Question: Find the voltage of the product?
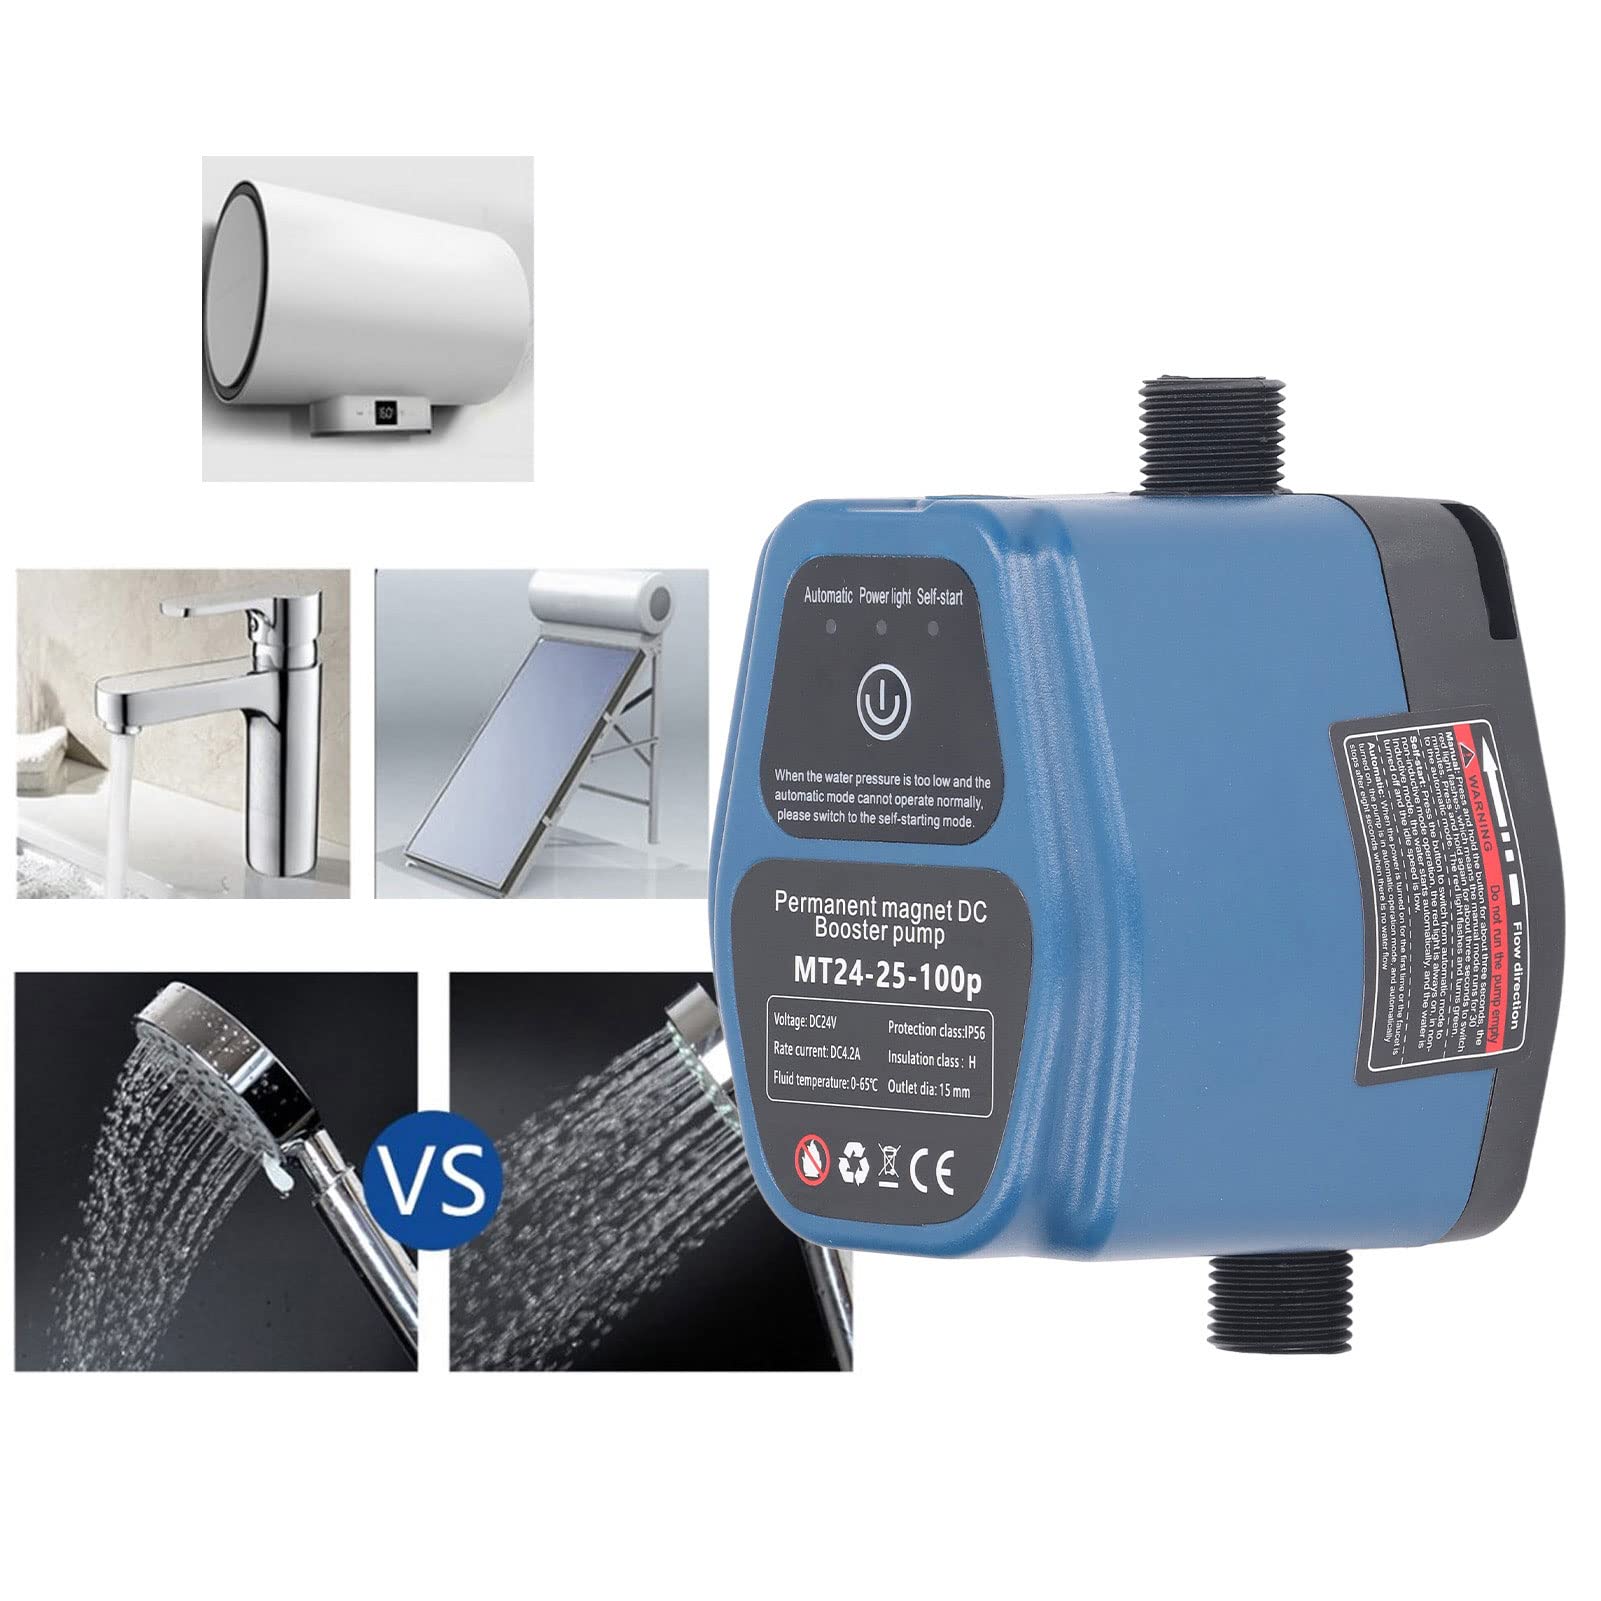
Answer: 24.0 volt